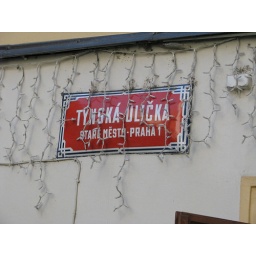
A street sign in Prague.